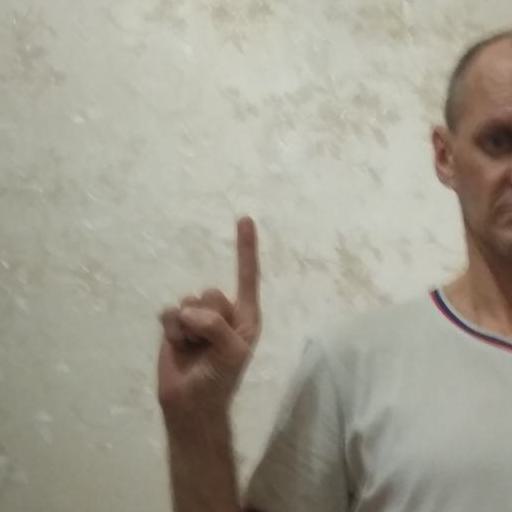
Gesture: one